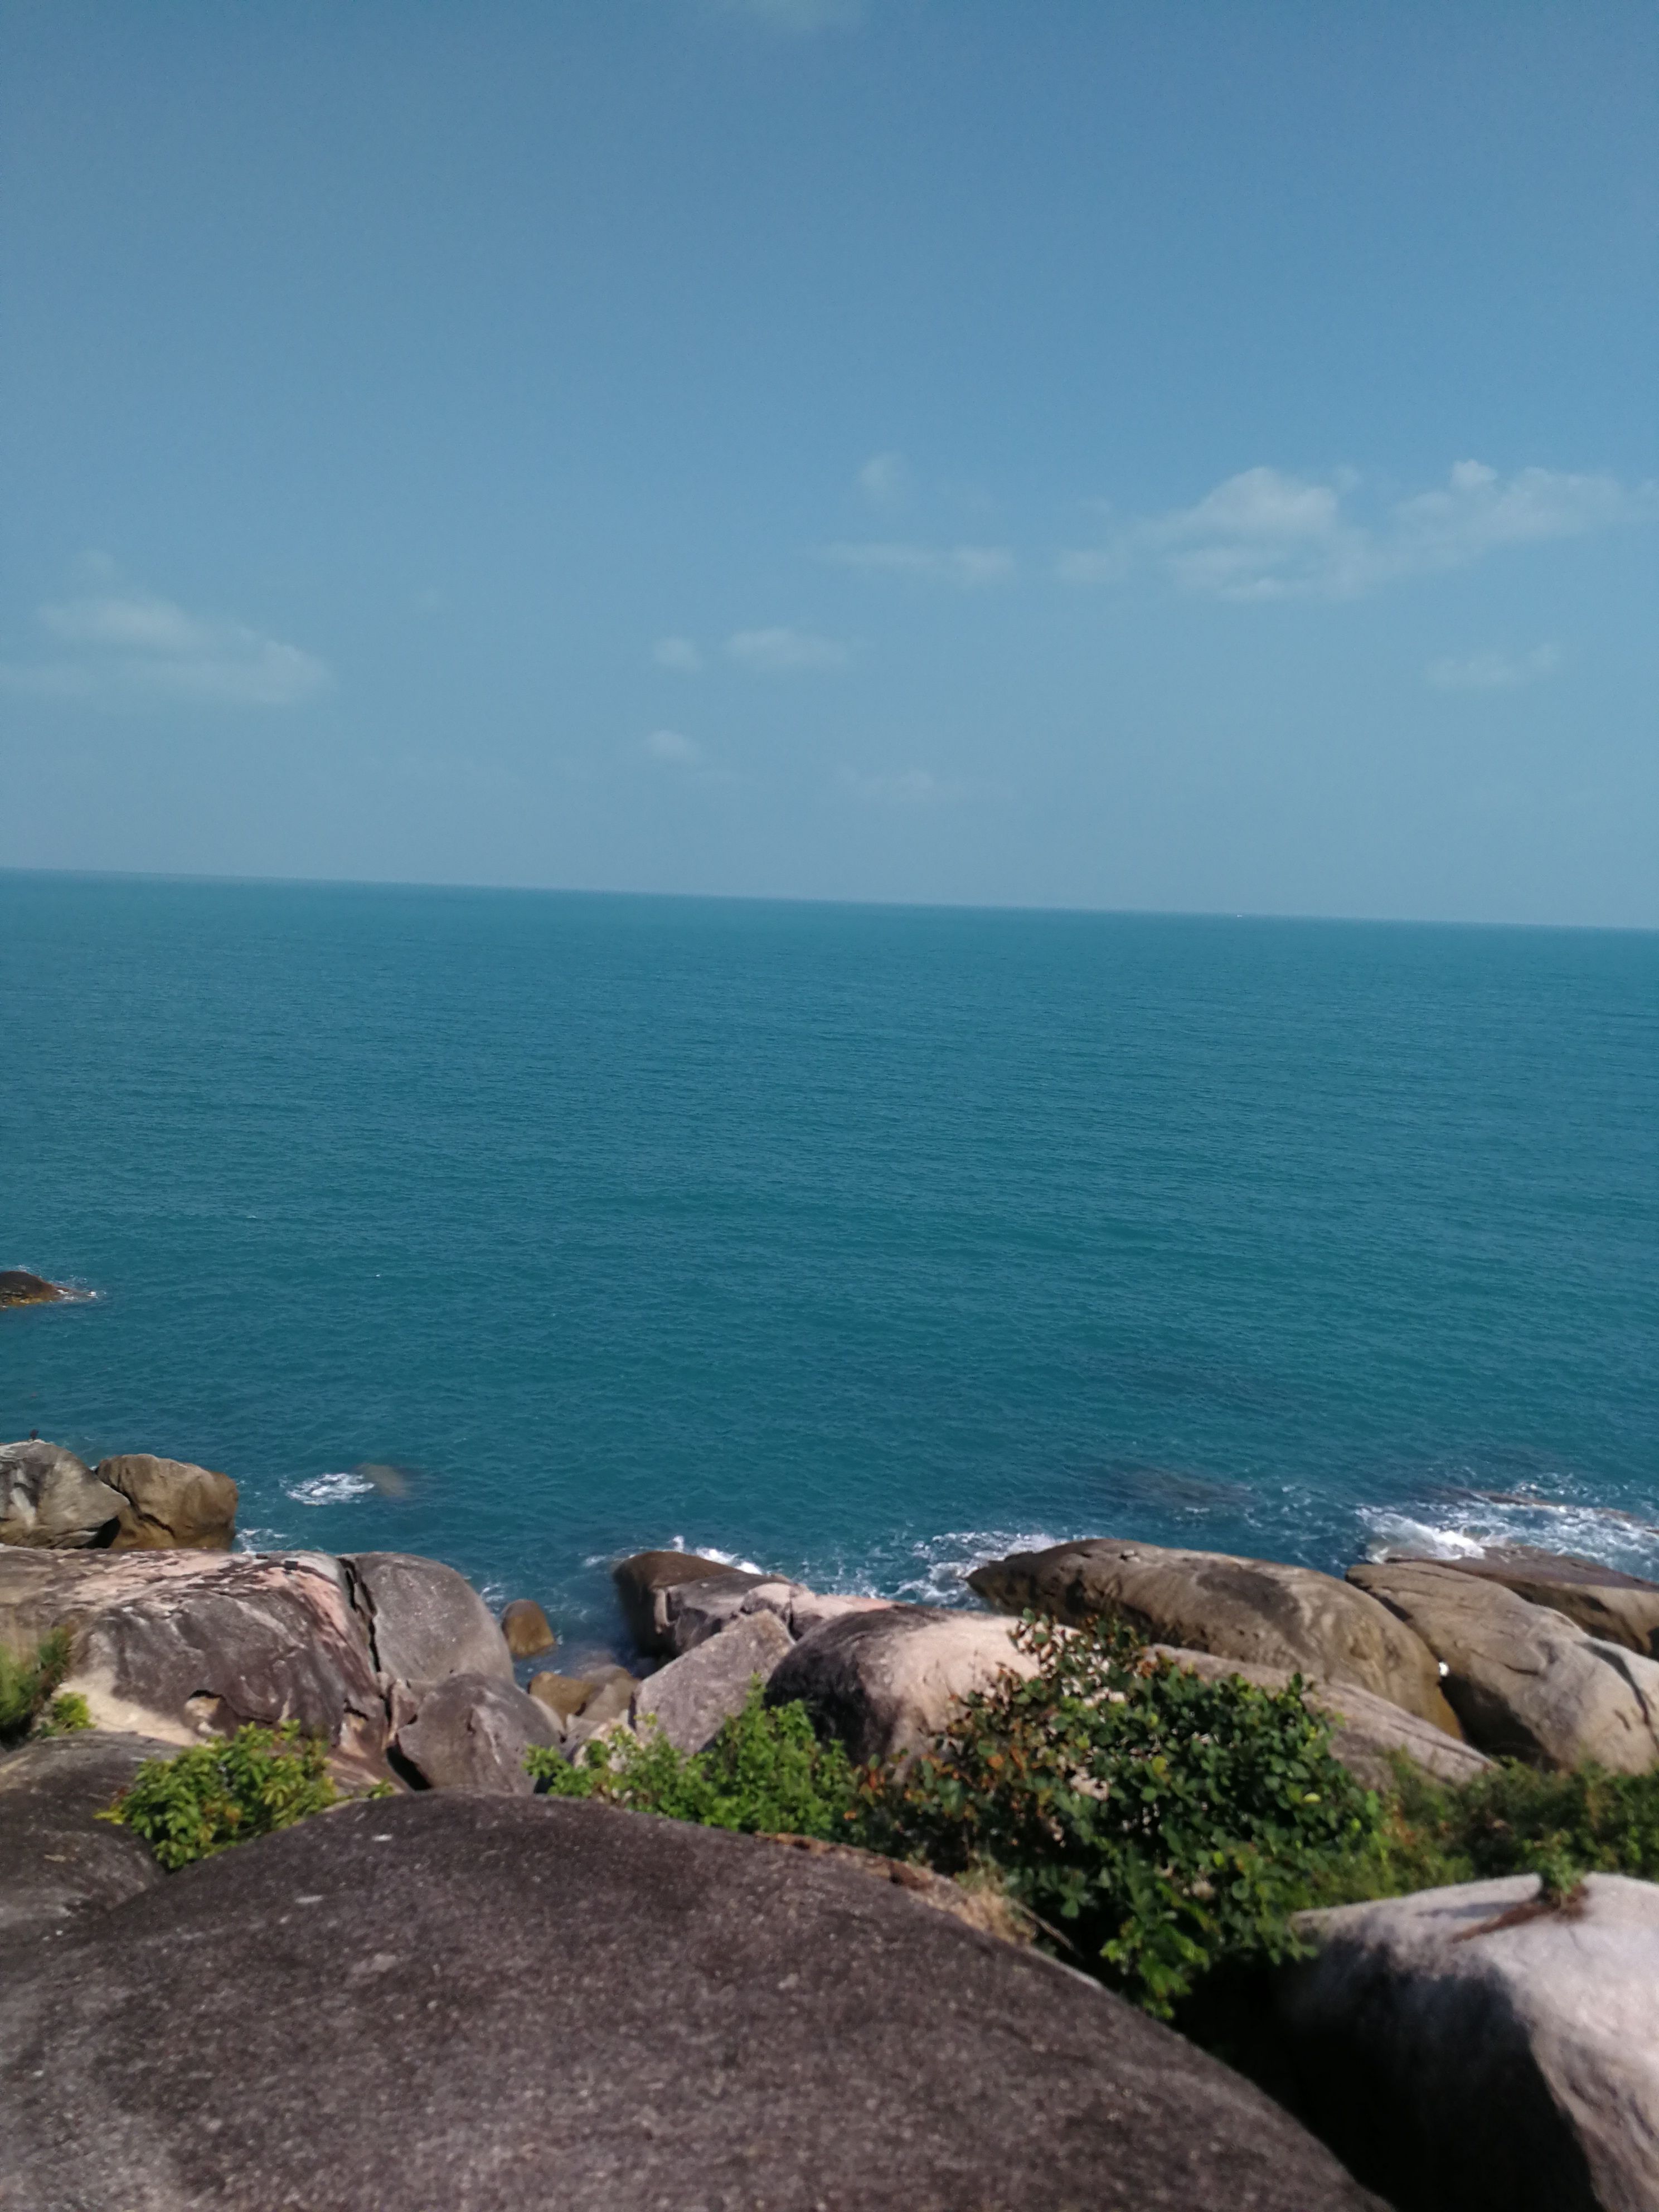
sea, rock, blue sea, tropical, water, sky, cloud, plant, natural landscape, terrain, lake, landscape, formation, horizon, klippe, tree, calm, headland, bedrock, wind wave, island, grass, hill, cove, cape, peninsula, tropics, ocean, beach, shrubland, cliff, wave, sound, escarpment, outcrop, skerry, coast, bay, Raised beach, inlet, promontory, road, chaparral